Superman (DC Extended Universe)

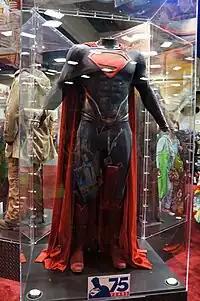
Superman's "Man of Steel" suit on display as part of the Superman 75th Anniversary Costume Tour at the 2013 San Diego Comic-Con

Superman's bodysuit in "Man of Steel", in addition to that of other Kryptonians such as Jor-El and General Zod, was designed with a textured chain mail motif, which costume designer Michael Wilkinson intended to evoke the "Man of Steel" mantra and other-worldly theme and make Superman stand out from the people of Earth, a departure from previous fabric-based interpretations of the suit. Also notably missing are the red trunks, which Zack Snyder mentioned did not fit in with the world he was building in the film, though the cape was retained to keep Superman recognizable. This also mirrors Superman's redesign in The New 52.